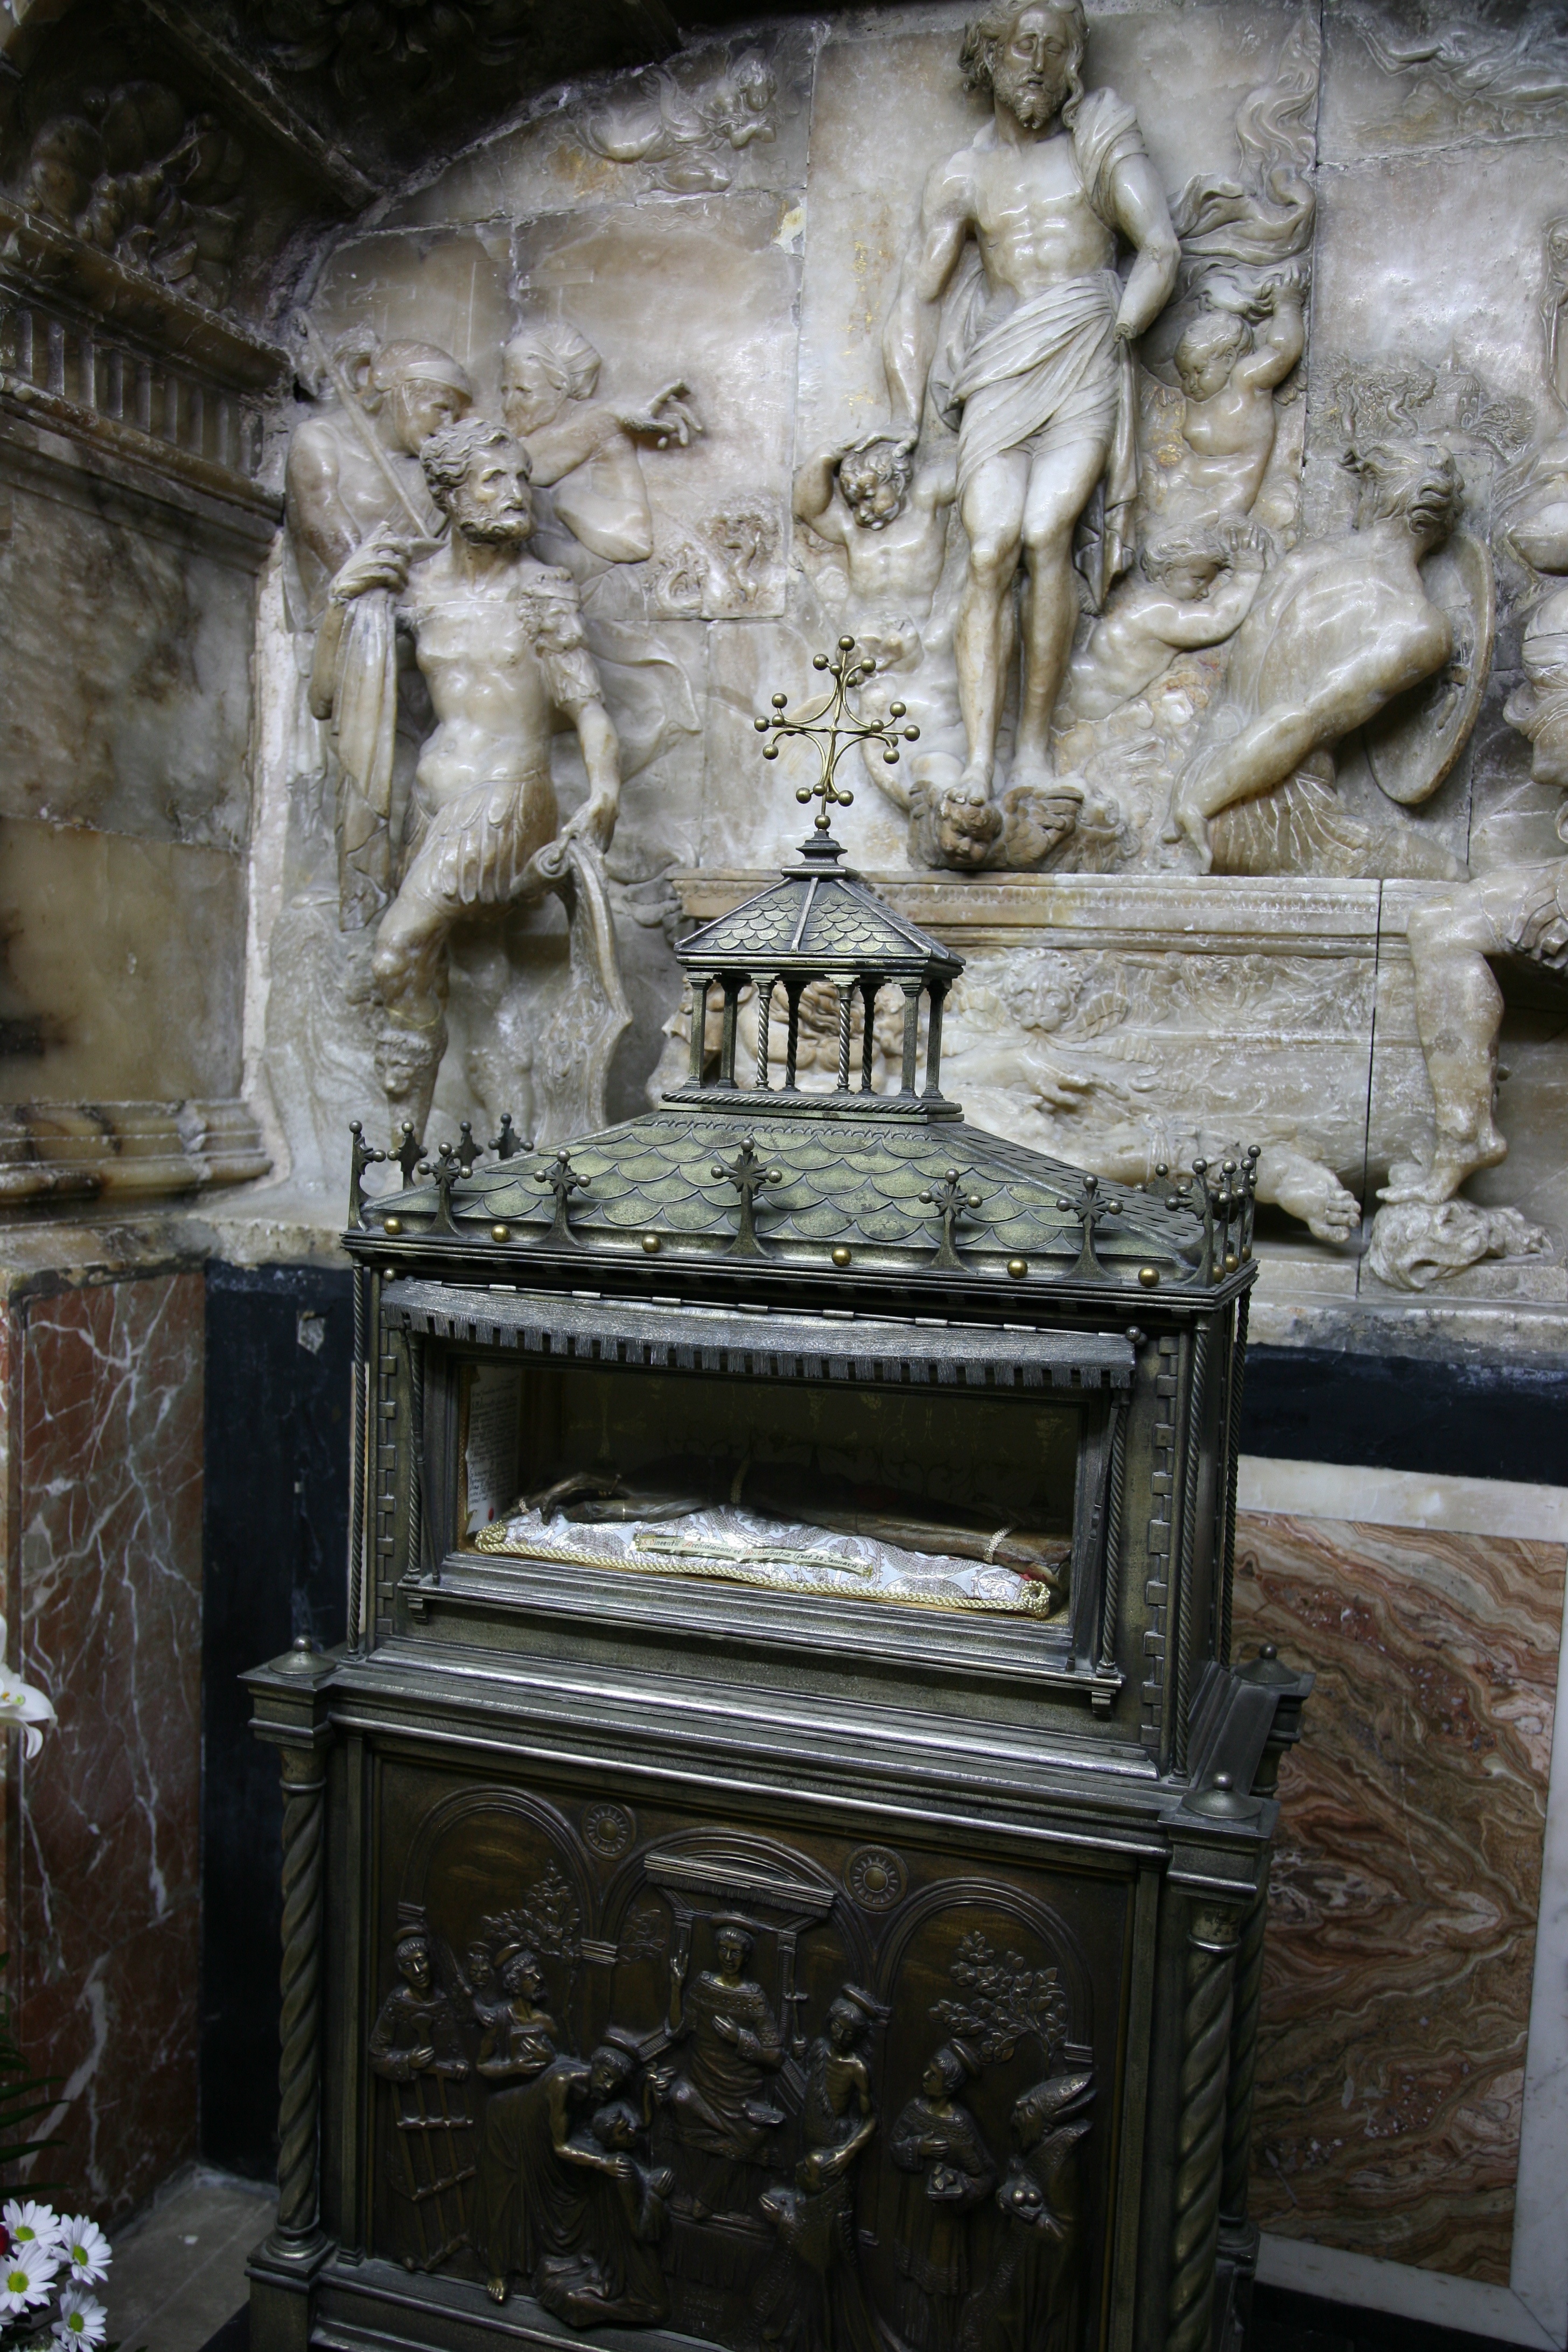
cathedral, spain, espagne, temple, catedral, cathedrale, valencia, barroco, espanha, basilica, carving, dom, baroque, espana, spanien, relic, santamaria, spagna, basilique, spanje, espanya, valence, barock, basilika, alabaster, stvincent, relique, saintvincent, ancient history